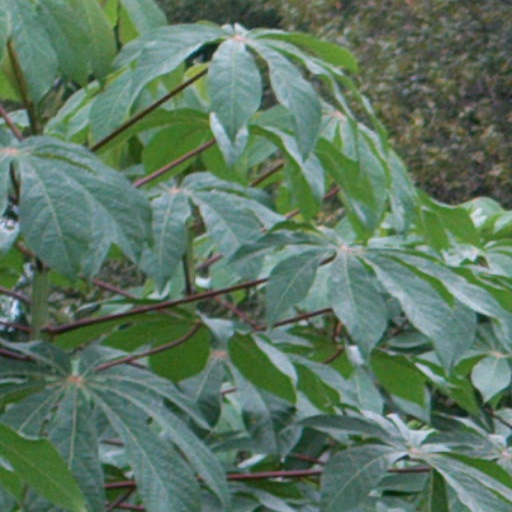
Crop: cassava